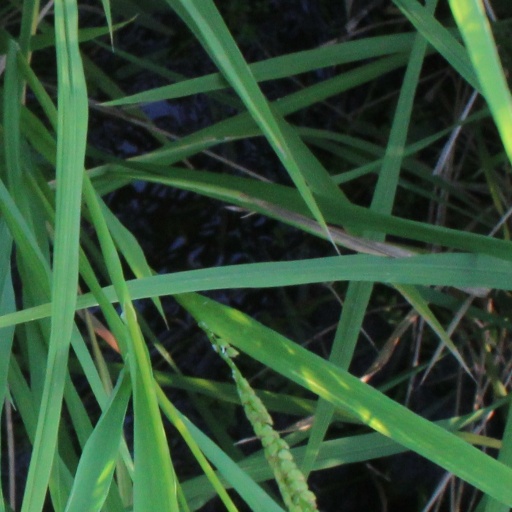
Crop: rice